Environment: lab
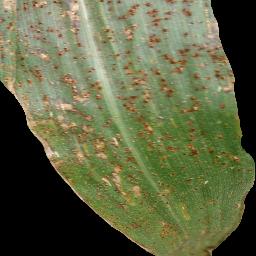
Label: common_rust